Naruki Doi

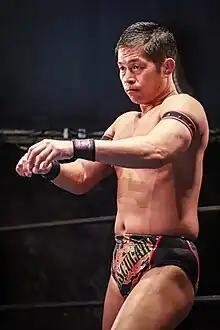
Doi in July 2023

is a Japanese professional wrestler currently performing for Dragon Gate, DDT Pro-Wrestling and All Japan Pro-Wrestling as a freelancer. He also wrestled for Ring of Honor (ROH) and Total Nonstop Action Wrestling (TNA); in the former promotion, he was a one-time World Tag Team Champion with Shingo Takagi.